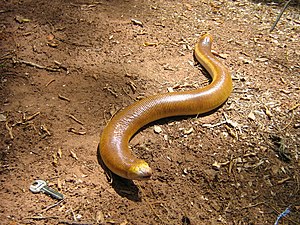
Ormeøgler
Amphisbaena alba
Ormeøgler er en særpræget gruppe af krybdyr, som i levevis og kropsbygning skiller sig meget fra sine slægtninge øgler og slanger. Kropsbygningen viser en række tilpasninger til et underjordisk levevis, og de fleste arter er helt lemme løse. De fleste ormeøgler har lange, slanke, cylindriske kroppe med ekstremt korte og ofte afstumpede haler.